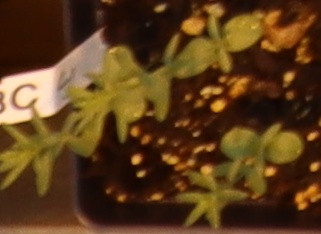
Label: Flax